USS Michael Monsoor

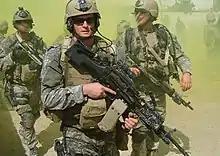
Ship's namesake, Michael A. Monsoor

"Michael Monsoor" is named after Master-at-Arms Second Class Michael A. Monsoor (1981–2006), a United States Navy SEAL killed during the Iraq War and posthumously awarded the Medal of Honor.